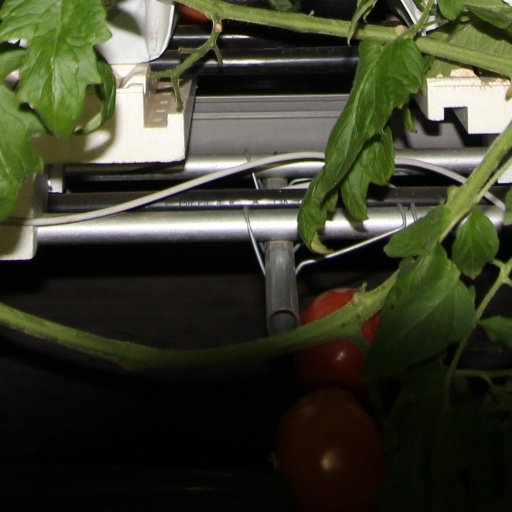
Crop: tomato